Large electrostatic generator (Teylers)

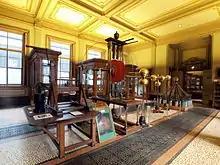
Van Marum's electrostatic generator in the Teylers Museum instrument room. The wooden table and supports were designed to match the Oval Room where it was initially kept until the mid 19th century.

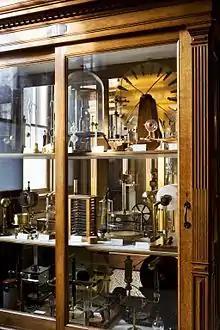
In the second cabinet in the same room are various portable electrostatic generators, each built according to a different design. On the bottom right in the back is the first model by Gerhard Kuyper that Van Marum had built in Groningen, with the mercury bath.

The large electrostatic generator (Dutch: "Van Marum electriseermachine") is a large handcrafted electromechanical instrument designed by Martin van Marum and built by John Cuthbertson in 1784 for the Teylers Museum in Haarlem, where it forms the centerpiece of the instrument room. The concept of an electrostatic generator was new, and the battery (array) of leiden jars was the largest ever built (only one of the 4 sets of leiden jars is on display to conserve space). The two glass disks of the triboelectric generator (friction generator) are 1.65 meters in diameter, and the machine is capable of generating a potential of 330,000 volts.